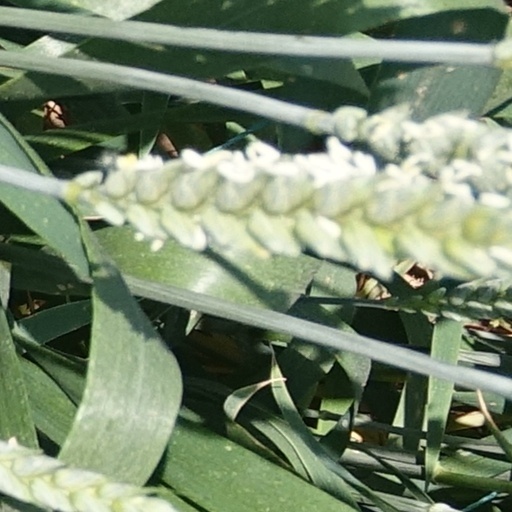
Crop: wheat